History of Widerøe

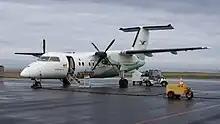
Dash 8–100 at Berlevåg Airport

On 11 March 1982 Flight 933 crashed into the Barents Sea between Berlevåg and Mehamn, killing all fifteen people on board the Twin Otter. The accident was caused by structural failure in the rudder and vertical stabilizer following severe clear-air turbulence. A conspiracy theory concerning a collision with a British Harrier fighter led to four investigations, none of which found any evidence of a collision.